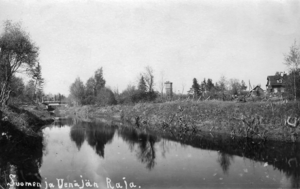
Sestra / Galleri
Sestra er en flod i Leningrad oblast i Rusland. Floden er beliggende på det Karelske næs og udgjorde en naturlig grænse mellem Sverige og Republikken Novgorod/Rusland fra 1323 til 1617 og mellem Finland og Rusland/Sovjetunionen fra 1812 til 1940. Historisk dannede floden tilsvarende grænsen mellem den svensk/finske landskab Karelen i vest og det russiske landskab Ingermanland i øst.